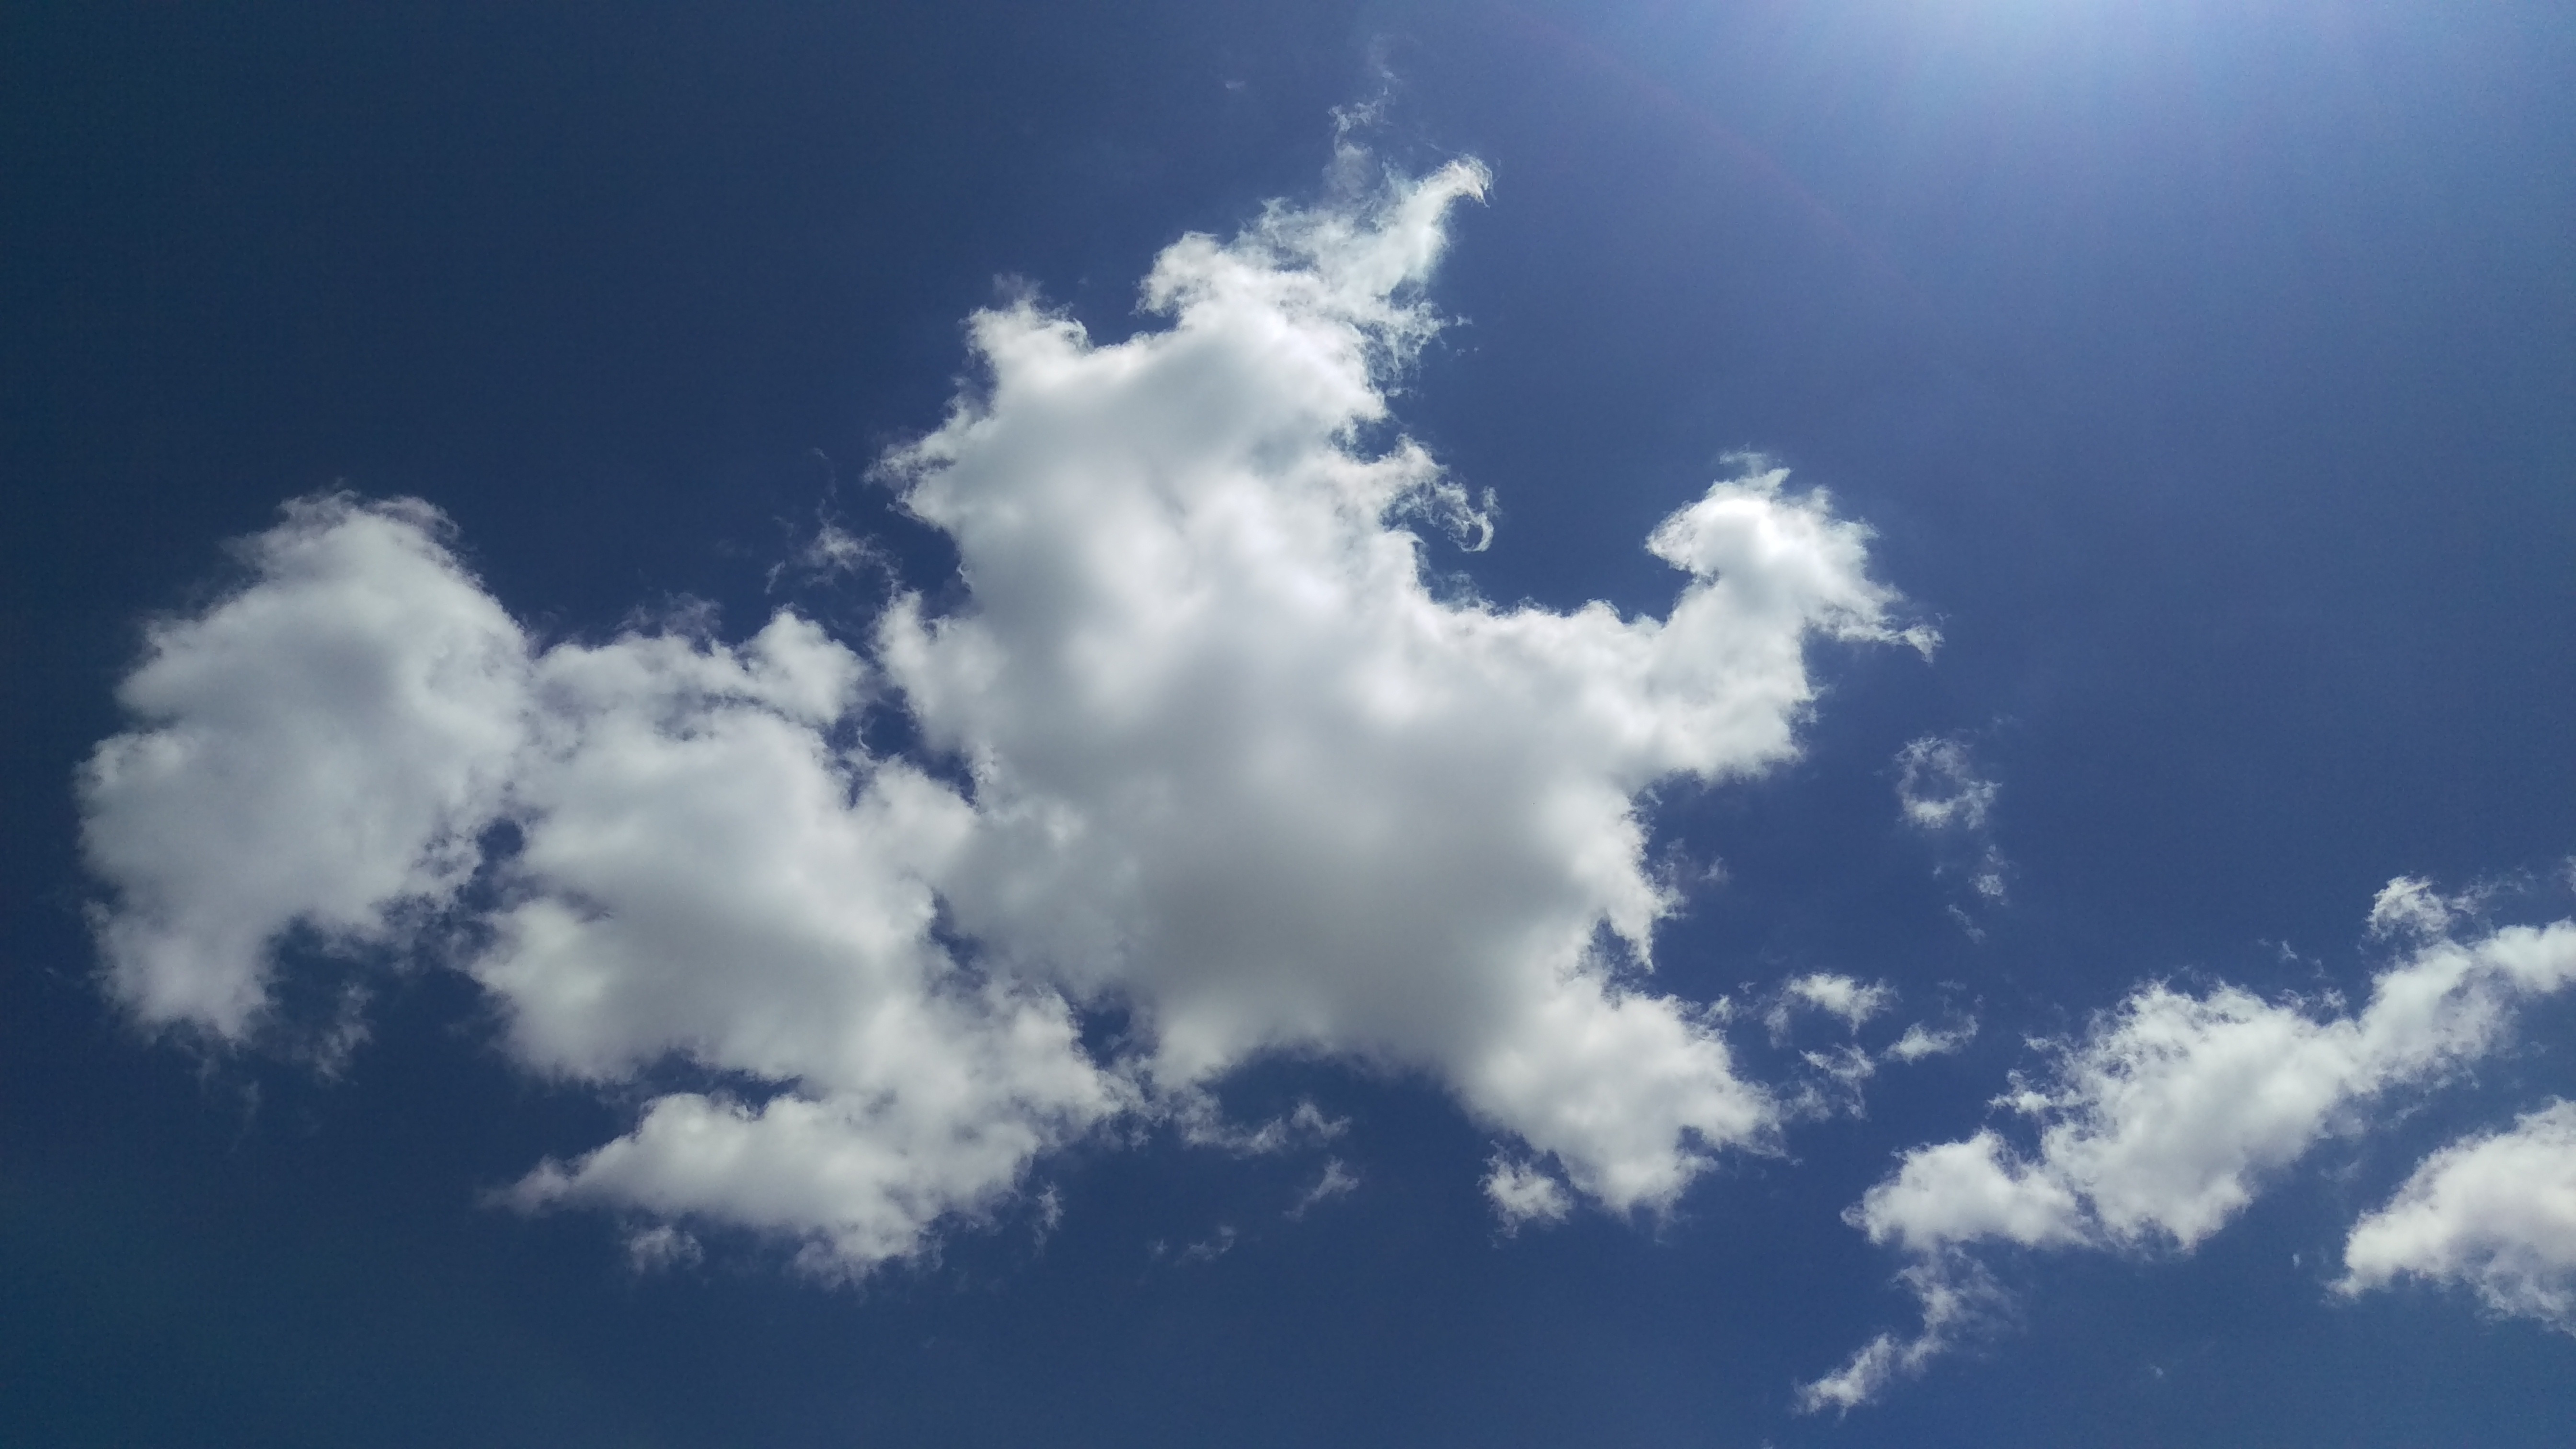
cloud, sky, white, sunlight, atmosphere, daytime, cumulus, blue, sunny, clouds, the sun, meteorological phenomenon, ad space, atmosphere of earth